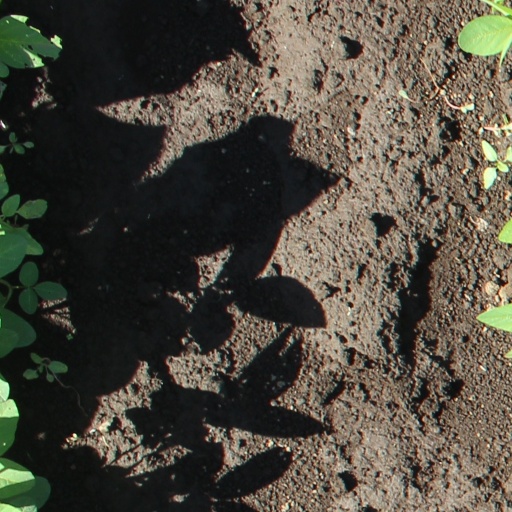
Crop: soybean